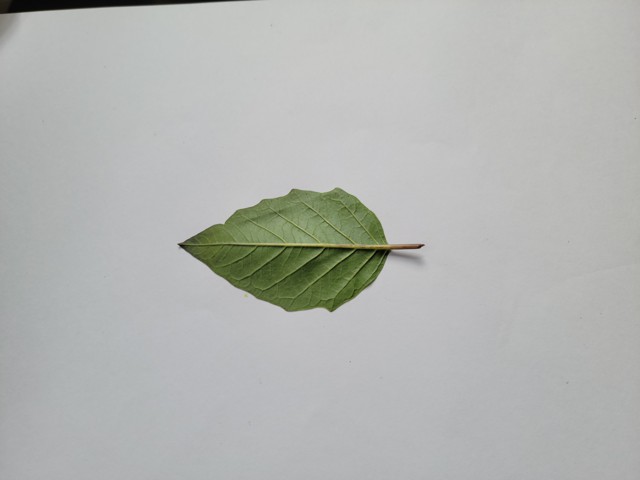
Plant: kalodhutura